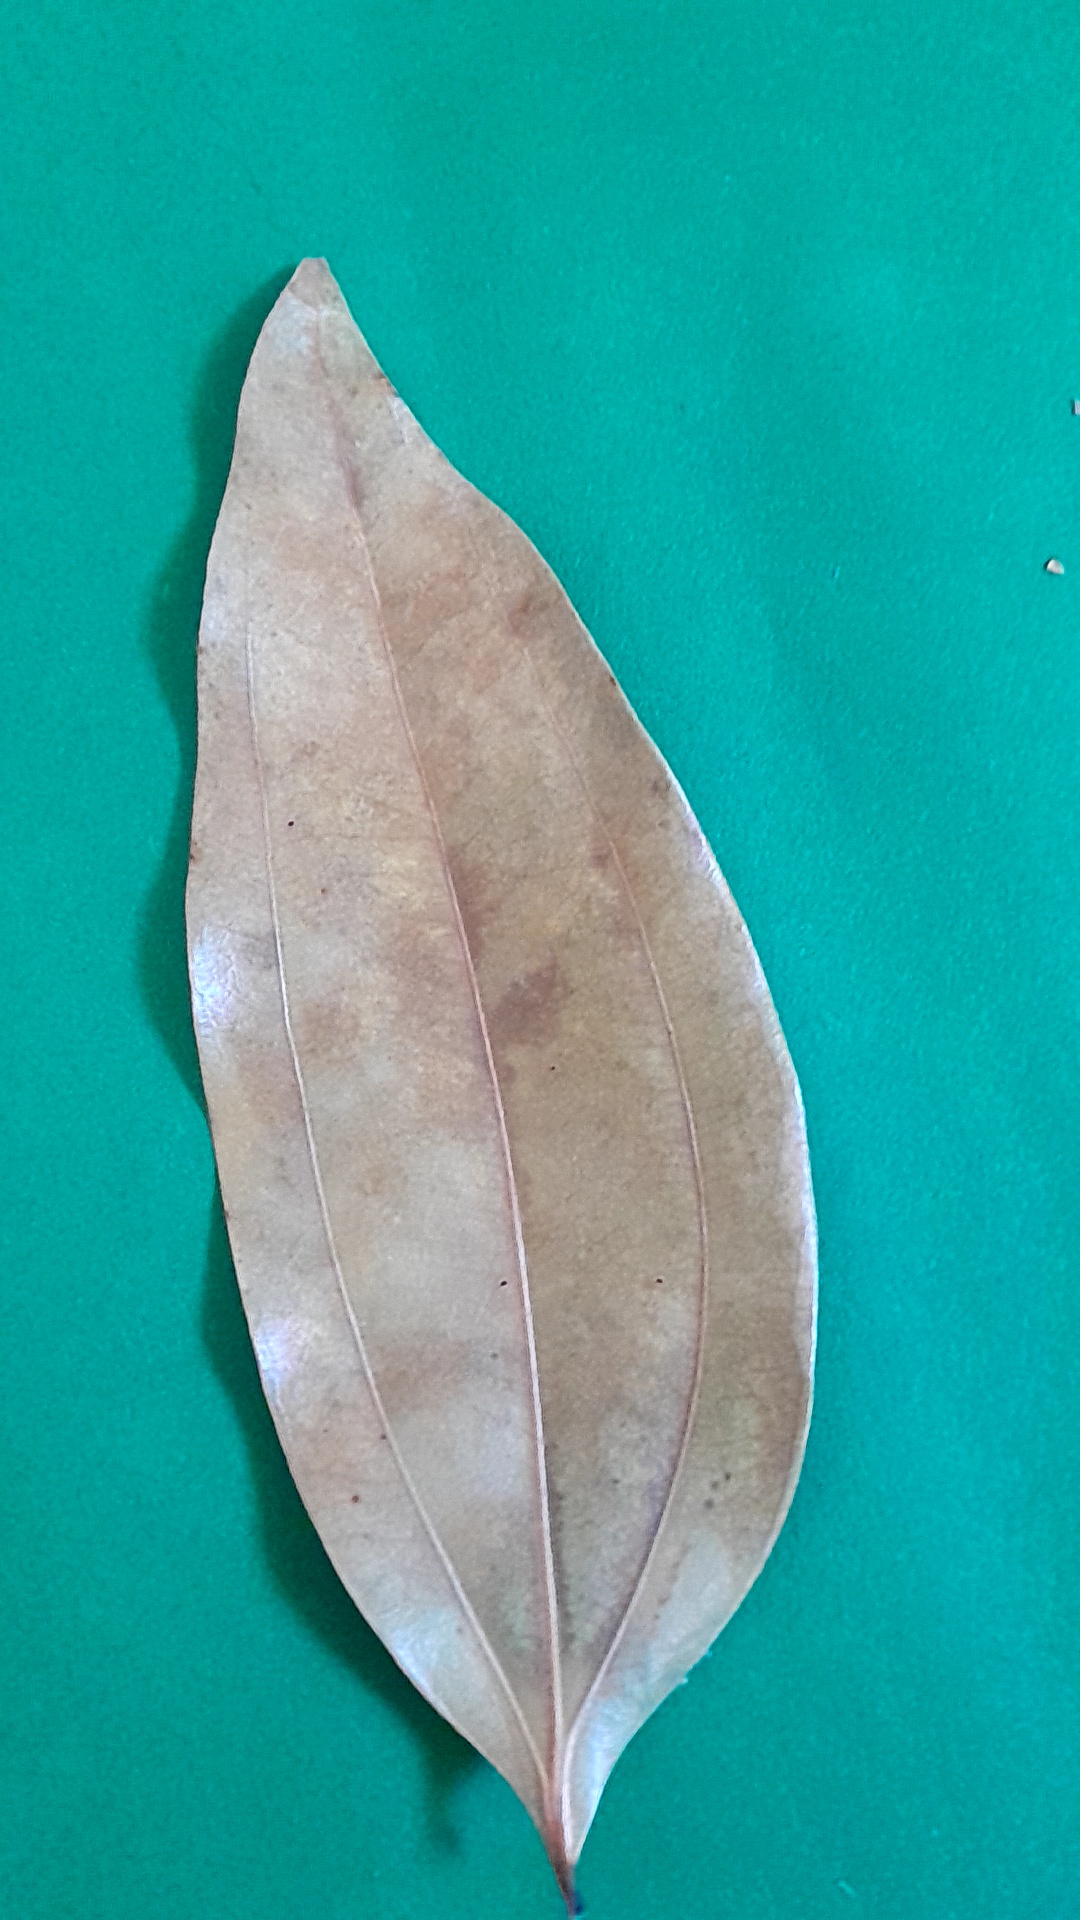
Label: Dry Leaf